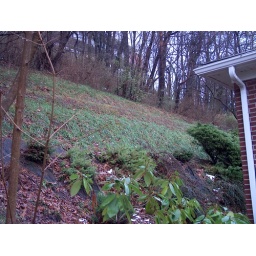
hilly yard in back of house looking up to student union building on campus